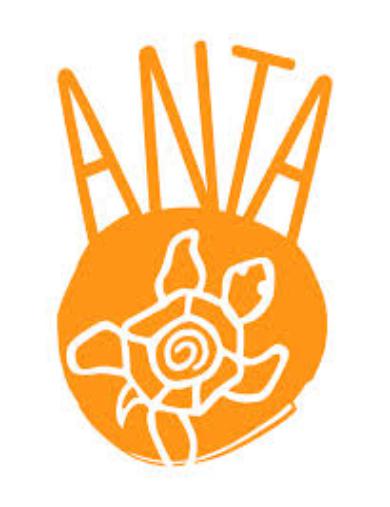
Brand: ANTA
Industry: Clothes